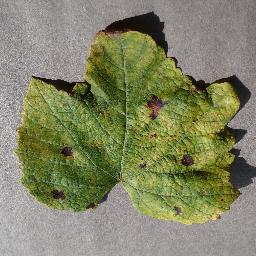
Label: Grape___Leaf_blight_(Isariopsis_Leaf_Spot)